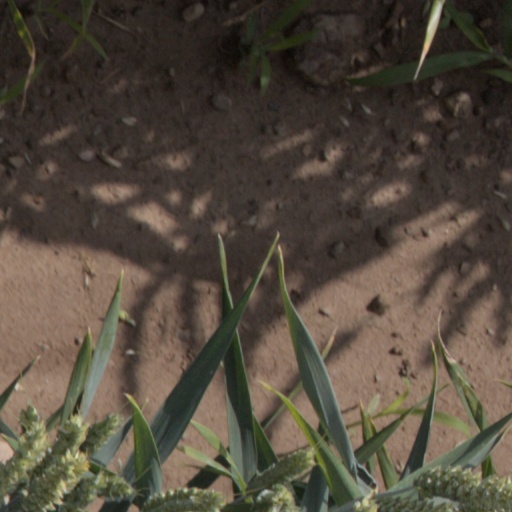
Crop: wheat